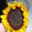
Label: sunflower